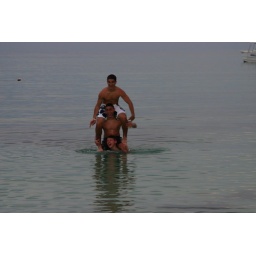
boys in the ocean